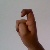
The image shows a hand gesture representing the letter 'X' in Indian Sign Language.